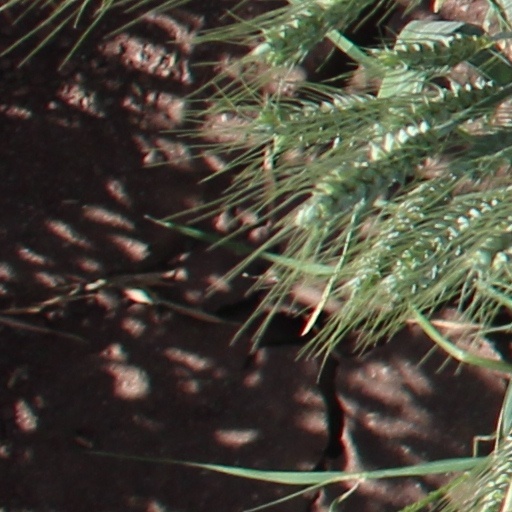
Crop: wheat